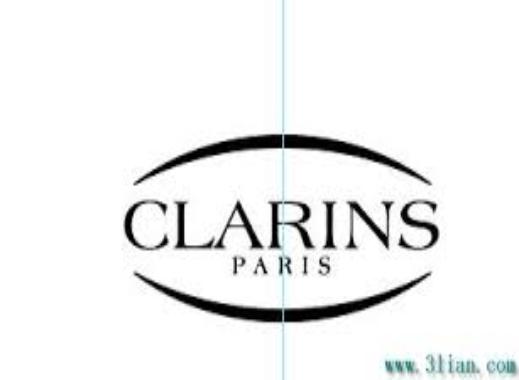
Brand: clarins
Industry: Necessities